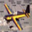
Label: airplane